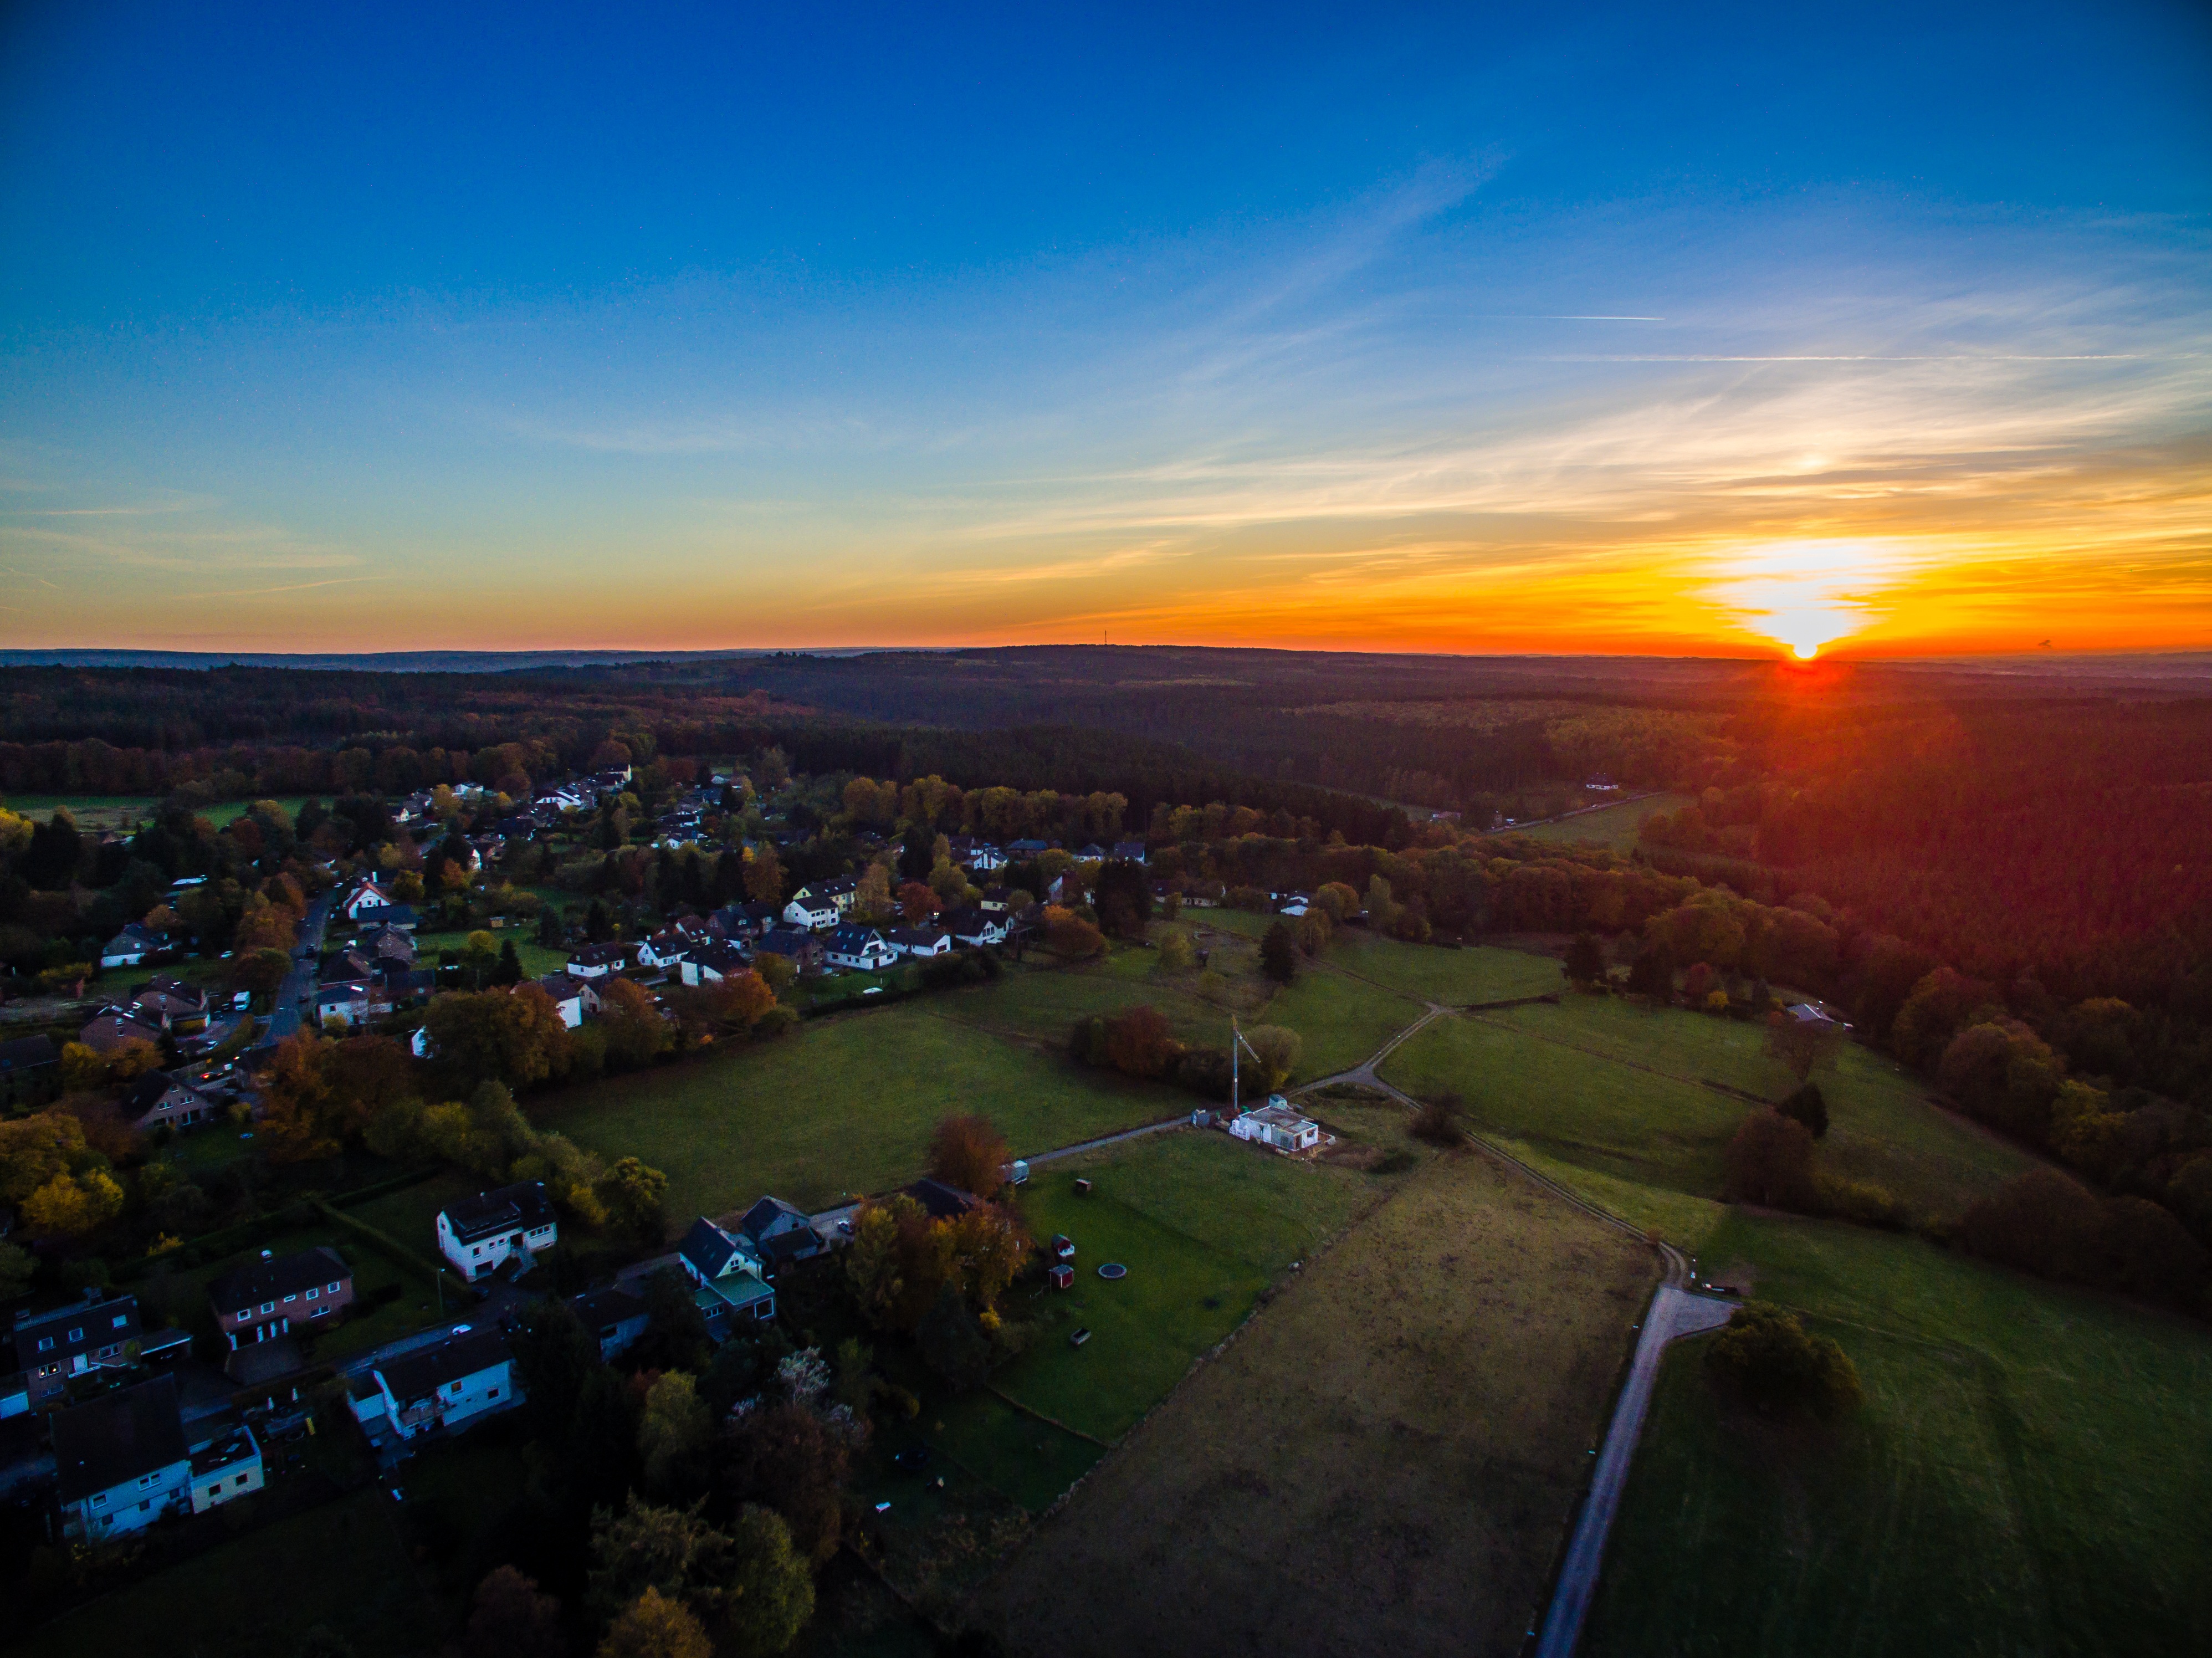
landscape, sea, horizon, cloud, sky, sunrise, sunset, skyline, night, sunlight, morning, hill, dawn, cityscape, panorama, dusk, evening, orange, eifel, abendstimmung, afterglow, evening sky, aerial photography, atmosphere of earth